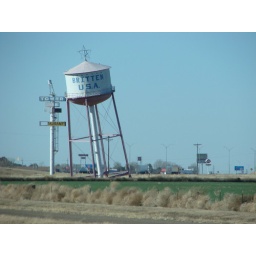
famous leaning water tower in Texas along Route 66